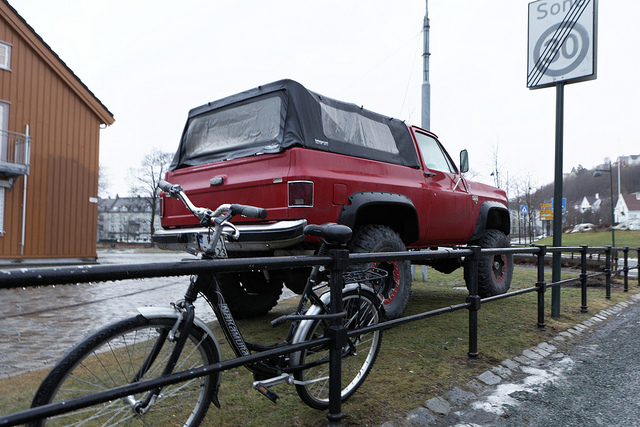
user: Given an image and a question. Answer the question in a short answer. Question: What does 30 indicate on the sign? Short Answer:
assistant: speed limit